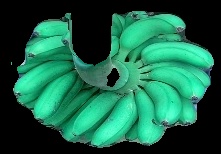
Variety: rasbale
Grade: grade1